The Princess Guide (video game)

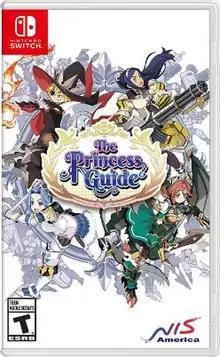

is an action role-playing video game and raising sim developed and published by Nippon Ichi Software. It was released on March 8, 2018 in Japan, and in March 2019 in North America and Europe for PlayStation 4 and Nintendo Switch. Taking the role of a veteran soldier, the player must choose one of four princesses to tutor in combat and fight against the adversary besieging their kingdom. The game received mixed reviews from critics, who praised it as having potential but criticized it as too shallow and with too low a budget.